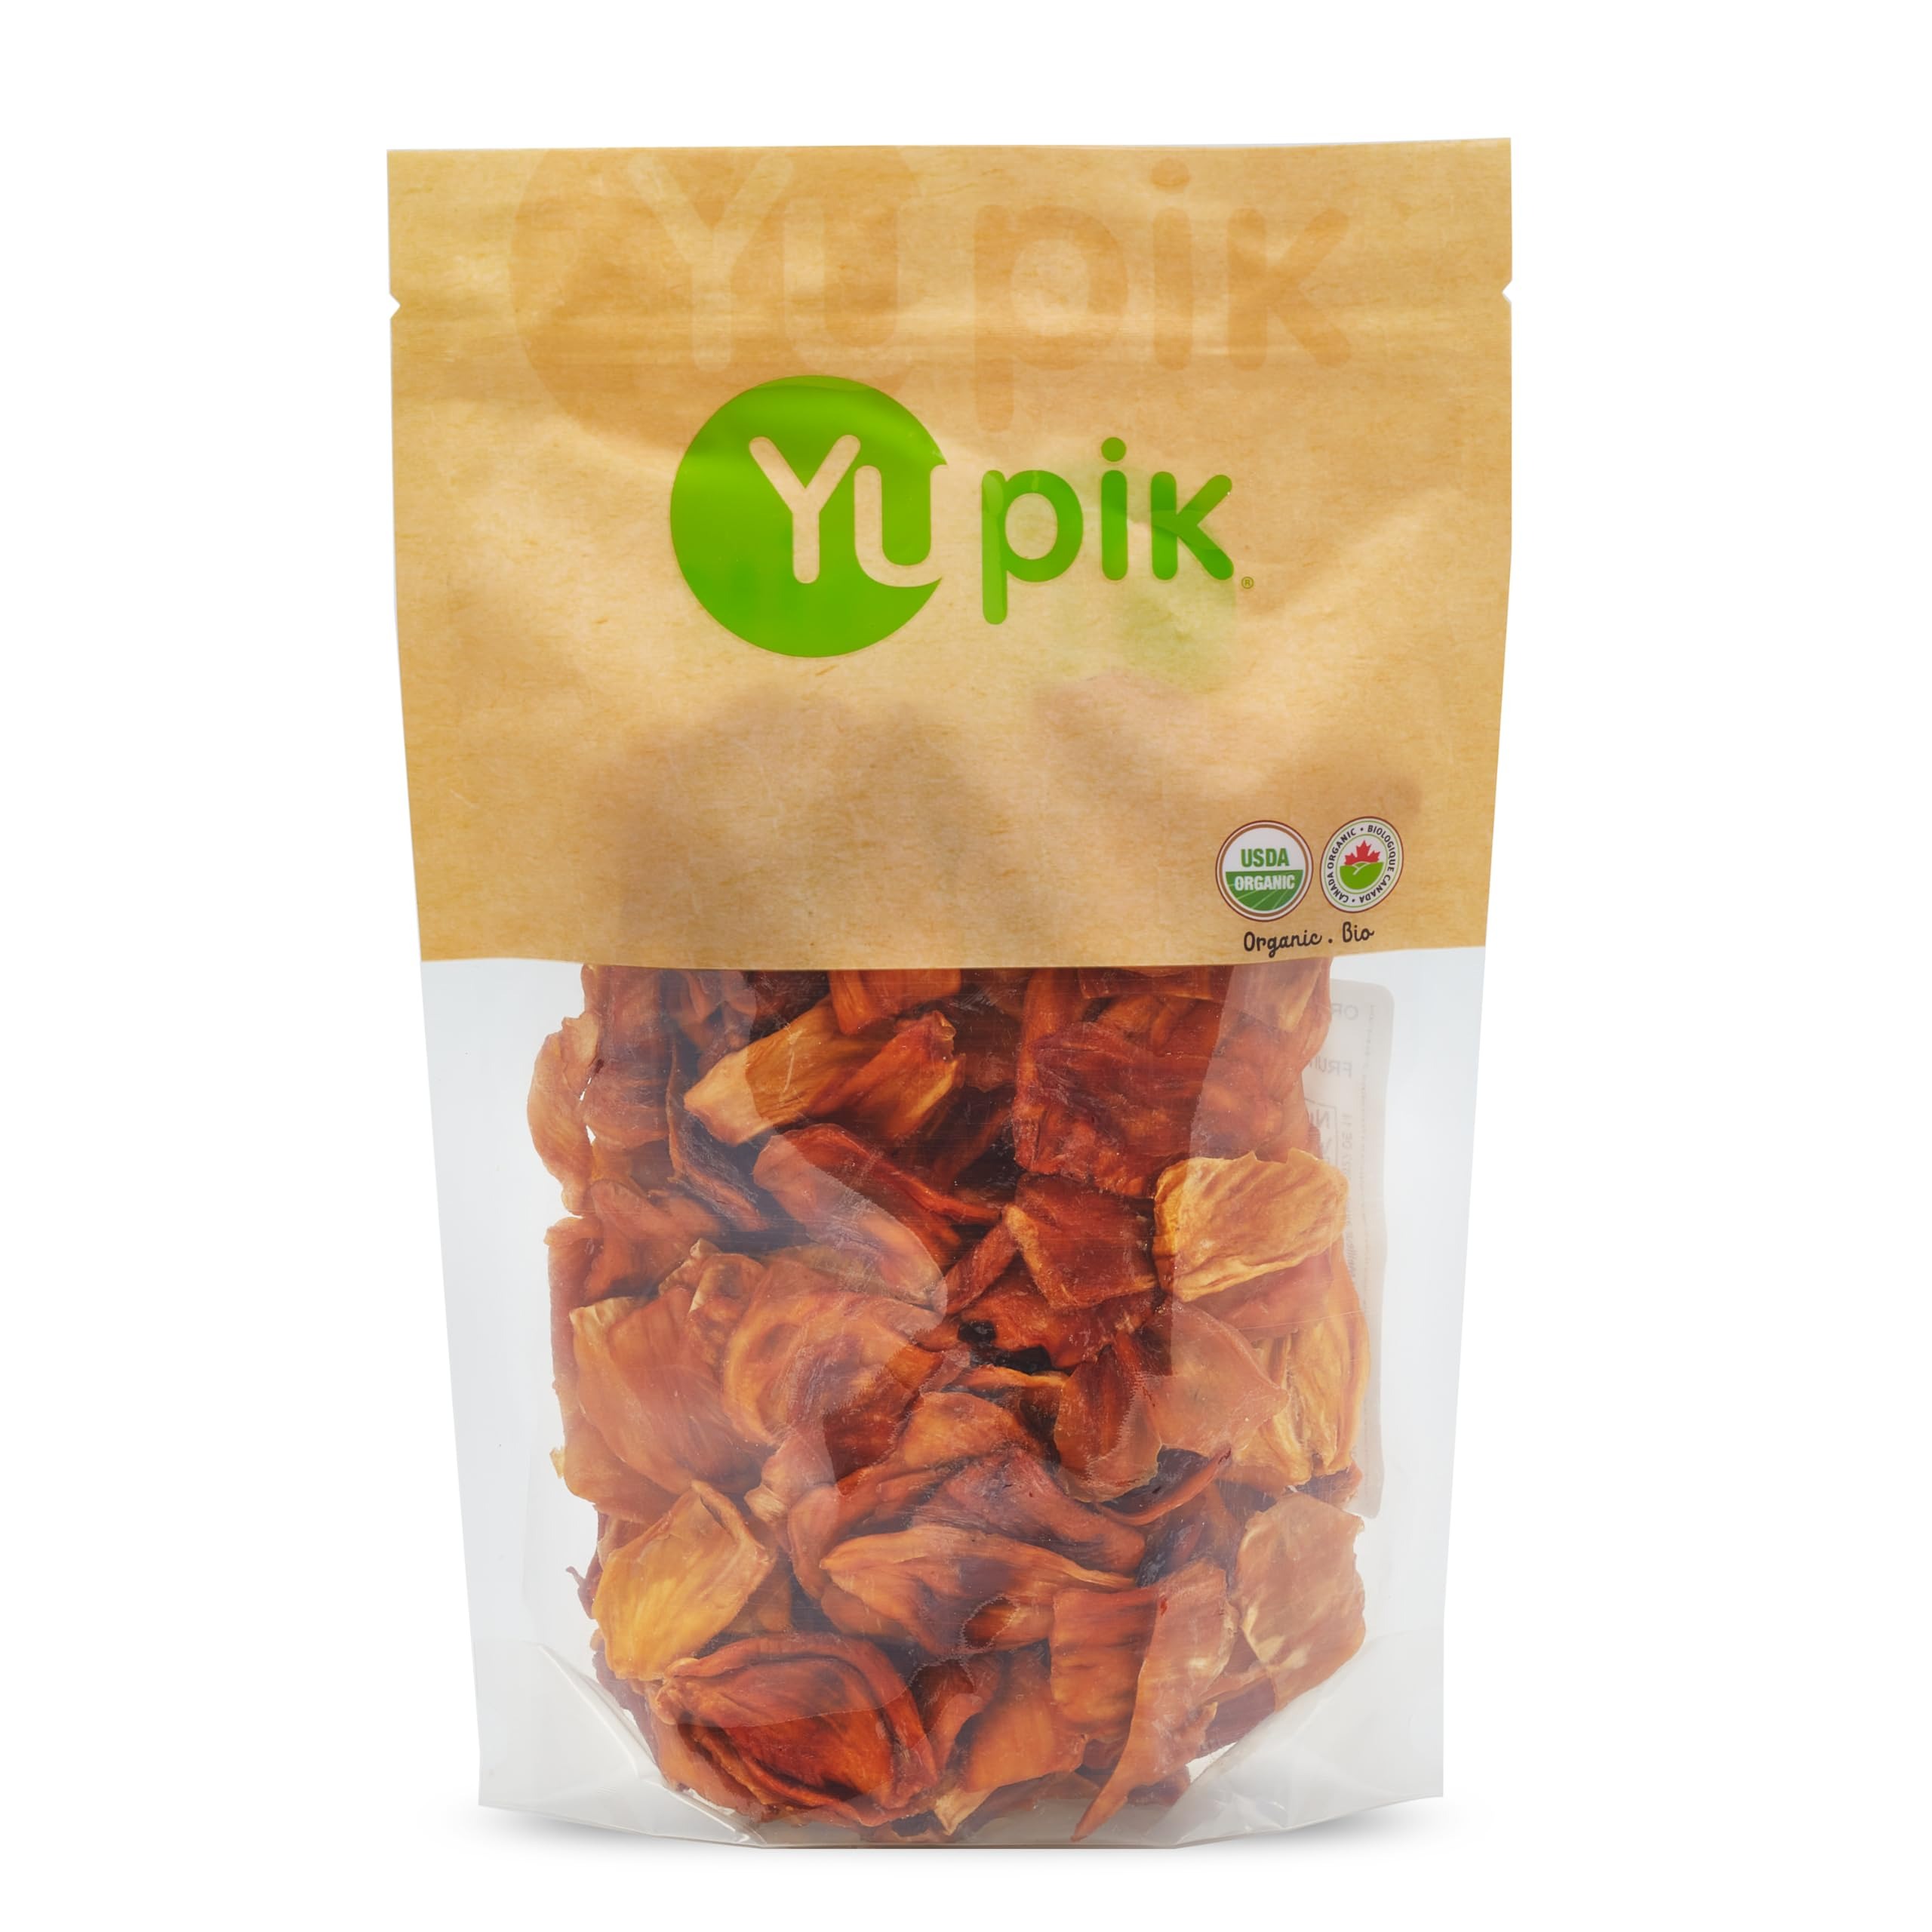
Item Name: Yupik Organic Jackfruit, 1 lb, Soft & Chewy Dried Fruit, Vegan, GMO-Free, Gluten-Free, Kosher, Healthy Snacks, Ideal for Baking & Topping
Bullet Point 1: A wonderfully unique fruit that has flavor notes comparable to mango and a peach
Bullet Point 2: These tender and chewy fruits are ideal for snacking, adding to baked goods, topping salads, and much more
Bullet Point 3: Organic and GMO-Free
Bullet Point 4: Store in a cool, dry place
Value: 16.0
Unit: Ounce

Price: 32.38